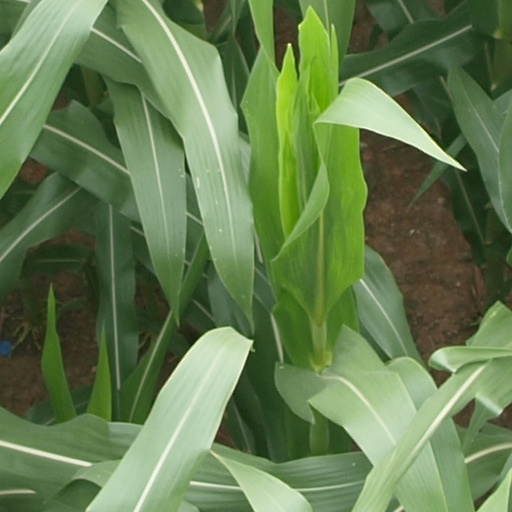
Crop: maize; corn